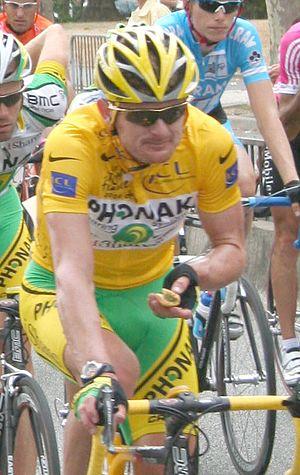
Floyd Landis sur le Tour de France le 23 juillet 2006